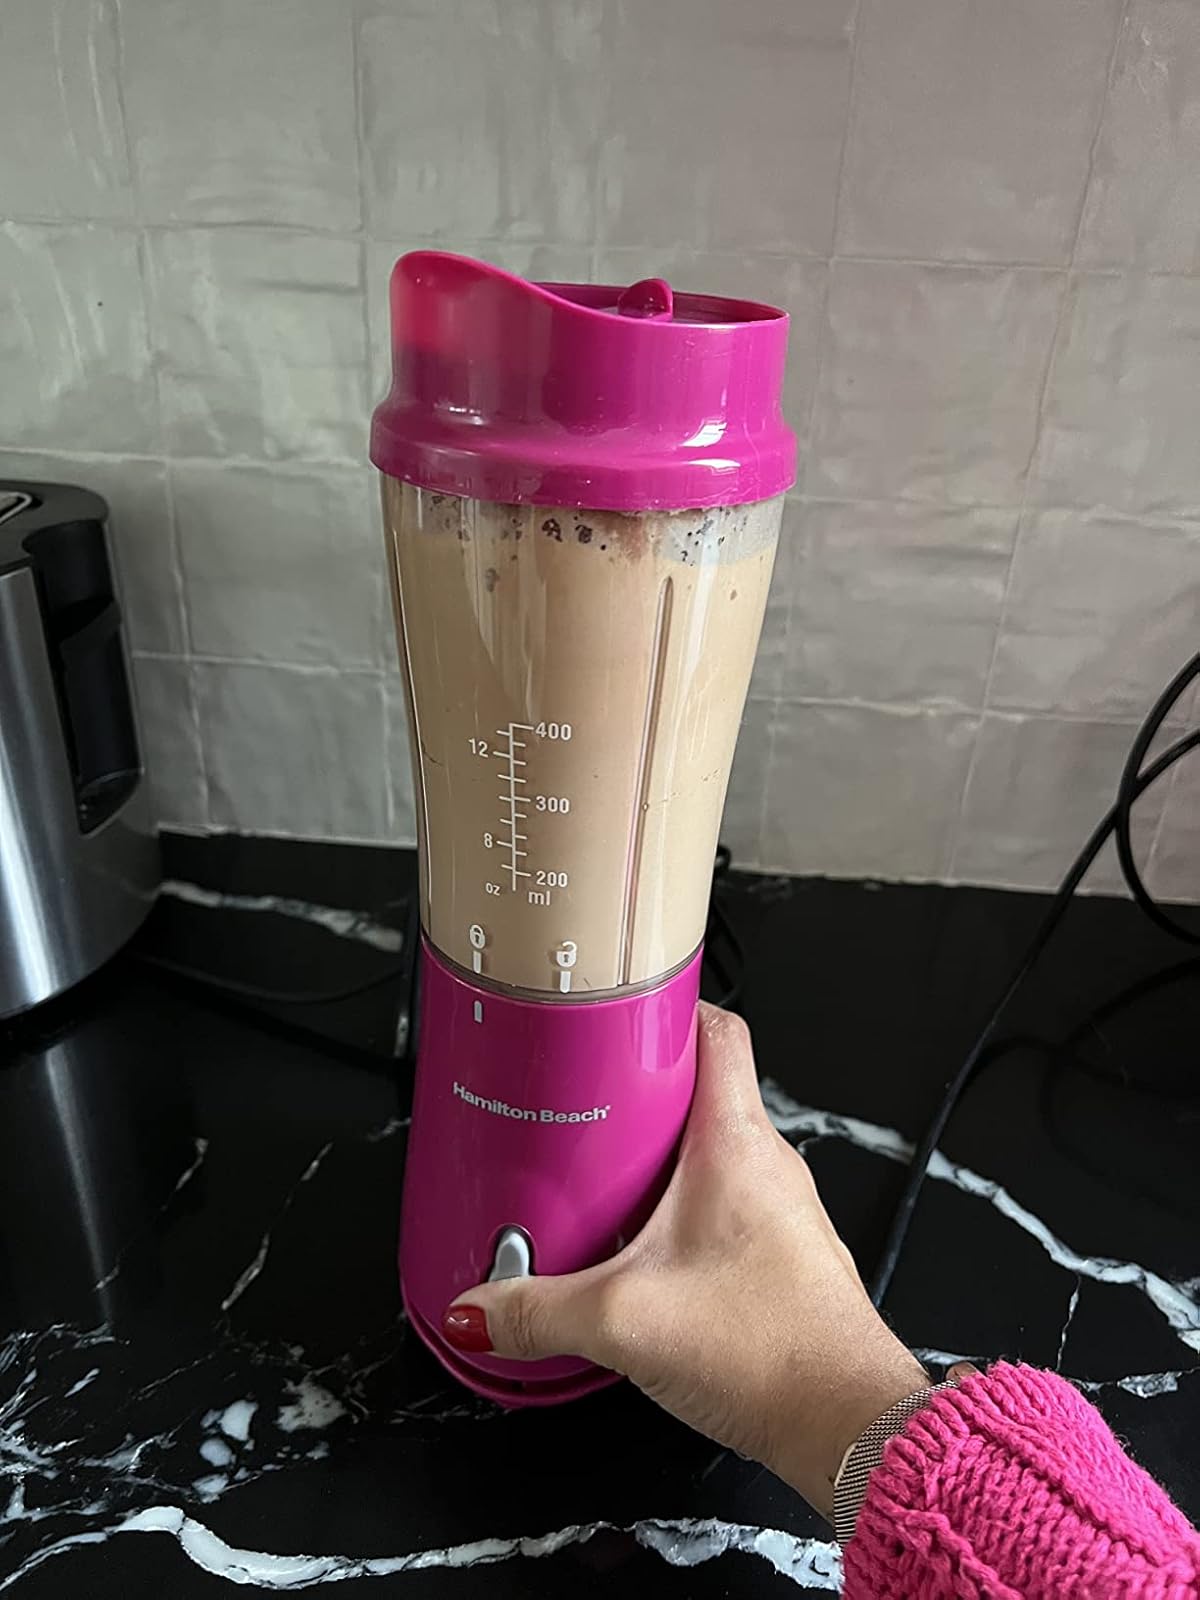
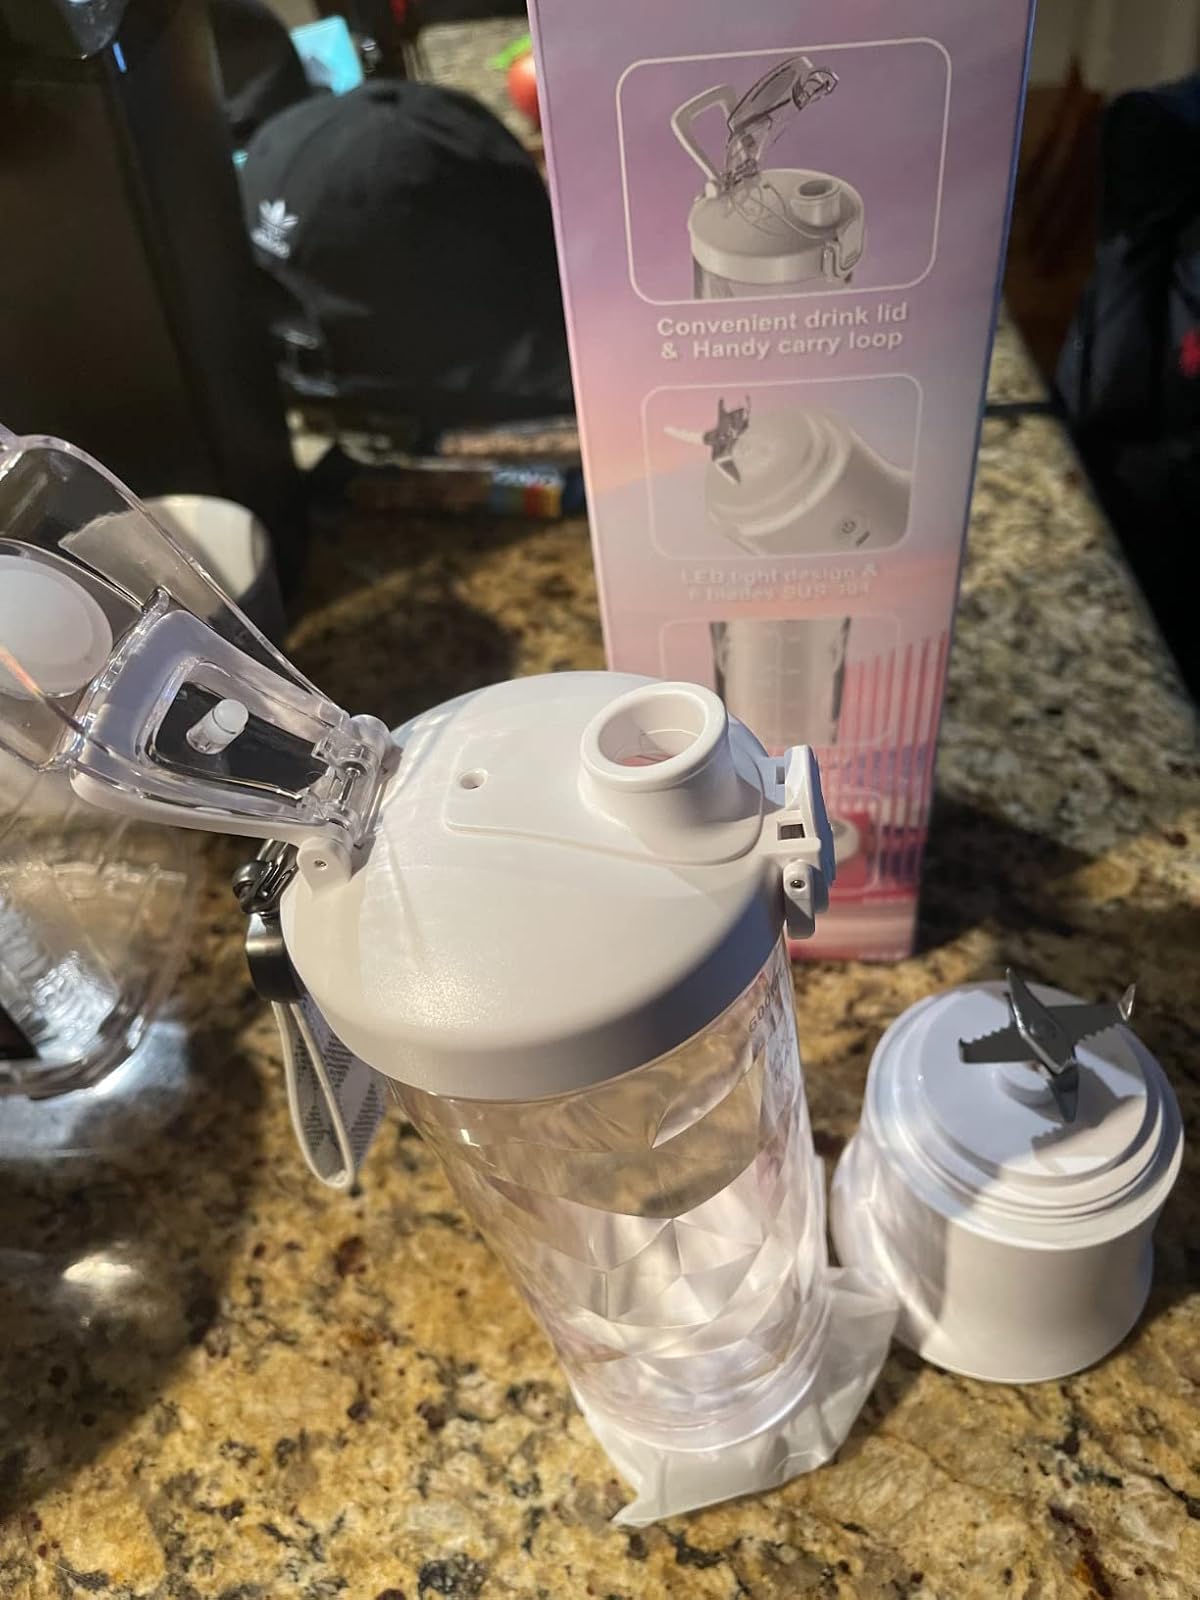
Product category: items_blender
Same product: no